Léon Dufourny

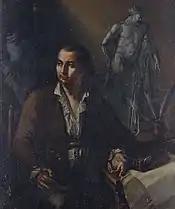
Dufourny in Italy(artist unknown)

From 1788 to 1793, he lived in Sicily, as a guest of the Kingdom of Naples. In Catania, he studied the reliefs at the Monastery of San Nicolò l'Arena. Arriving in Palermo in 1789, he immediately sought to make connections with the intelligentsia there. Soon, the Viceroy of Sicily, Francesco d'Aquino, Prince of Caramanico, was entrusting him with important commissions. This enabled him to introduce Neoclassical styles to an area that was dominated by the Baroque. Of particular note is the "Entrance Temple" for the new Botanical Gardens. It was the first building in Sicily in the Doric style, and began a trend.